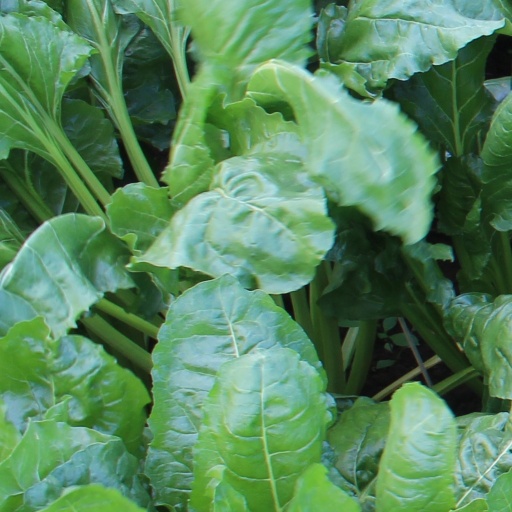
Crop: sugar beet